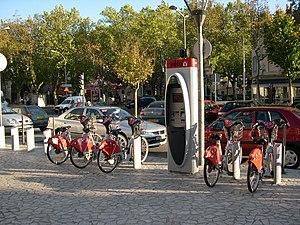
Une station Vélo'v à Lyon
Un système de vélos en libre-service met à disposition du public des vélos, gratuitement ou non. Ce service de mobilité permet d'effectuer des déplacements de proximité principalement en milieu urbain. Cette location de vélos est une forme de consommation collaborative et permet ainsi de lever trois freins à la pratique du vélo : le stationnement à domicile, le vol et la maintenance de son vélo personnel. La plupart des dispositifs de vélos en libre-service permettent de retirer un vélo dans une station et de le déposer dans une autre, ou se passent complètement de station.
Vélo'v désigne un système de vélos en libre-service mis en place dans la métropole de Lyon et géré par l'entreprise JCDecaux depuis le 19 mai 2005. C'est le nom sous lequel JCDecaux exploite son système Cyclocity à Lyon et Villeurbanne.